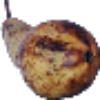
Label: pear_abate